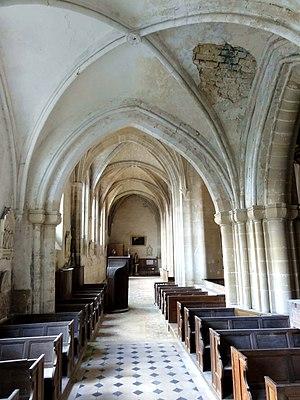
Intérieur de l'église - voir le titre du fichier.
L'église Saint-Josse est une église catholique paroissiale située à Parnes, dans l'Oise, en France. Sa construction à partir de 1089 fut motivée par l'attrait des reliques de saint Josse exercé sur les pèlerins. L'église qui lui avait précédée était dédiée à saint Martin, mais ce premier vocable tomba dans l'oubli. De dimensions généreuses par rapport à la taille du village, l'église Saint-Josse est un édifice très complexe, et sa forme actuelle n'est que le fruit des remaniements successifs. Ceci n'empêche pas une construction soignée et des qualités architecturales indéniables. L'église réunit des parties marquées par les différents stades d'évolution de l'architecture gothique, et possède notamment un portail flamboyant d'une grande richesse sculpturale. D'autre part, l'abside romane édifiée vers l'an 1100 avec son cul-de-four nervé et ses arcatures décoratives est tout autant d'un grand intérêt archéologique. Les parties basses du clocher et l'étage de beffroi remontent à la même époque. L'édifice a été restauré pendant les années 1860-1870, et est classé monument historique depuis 1913.